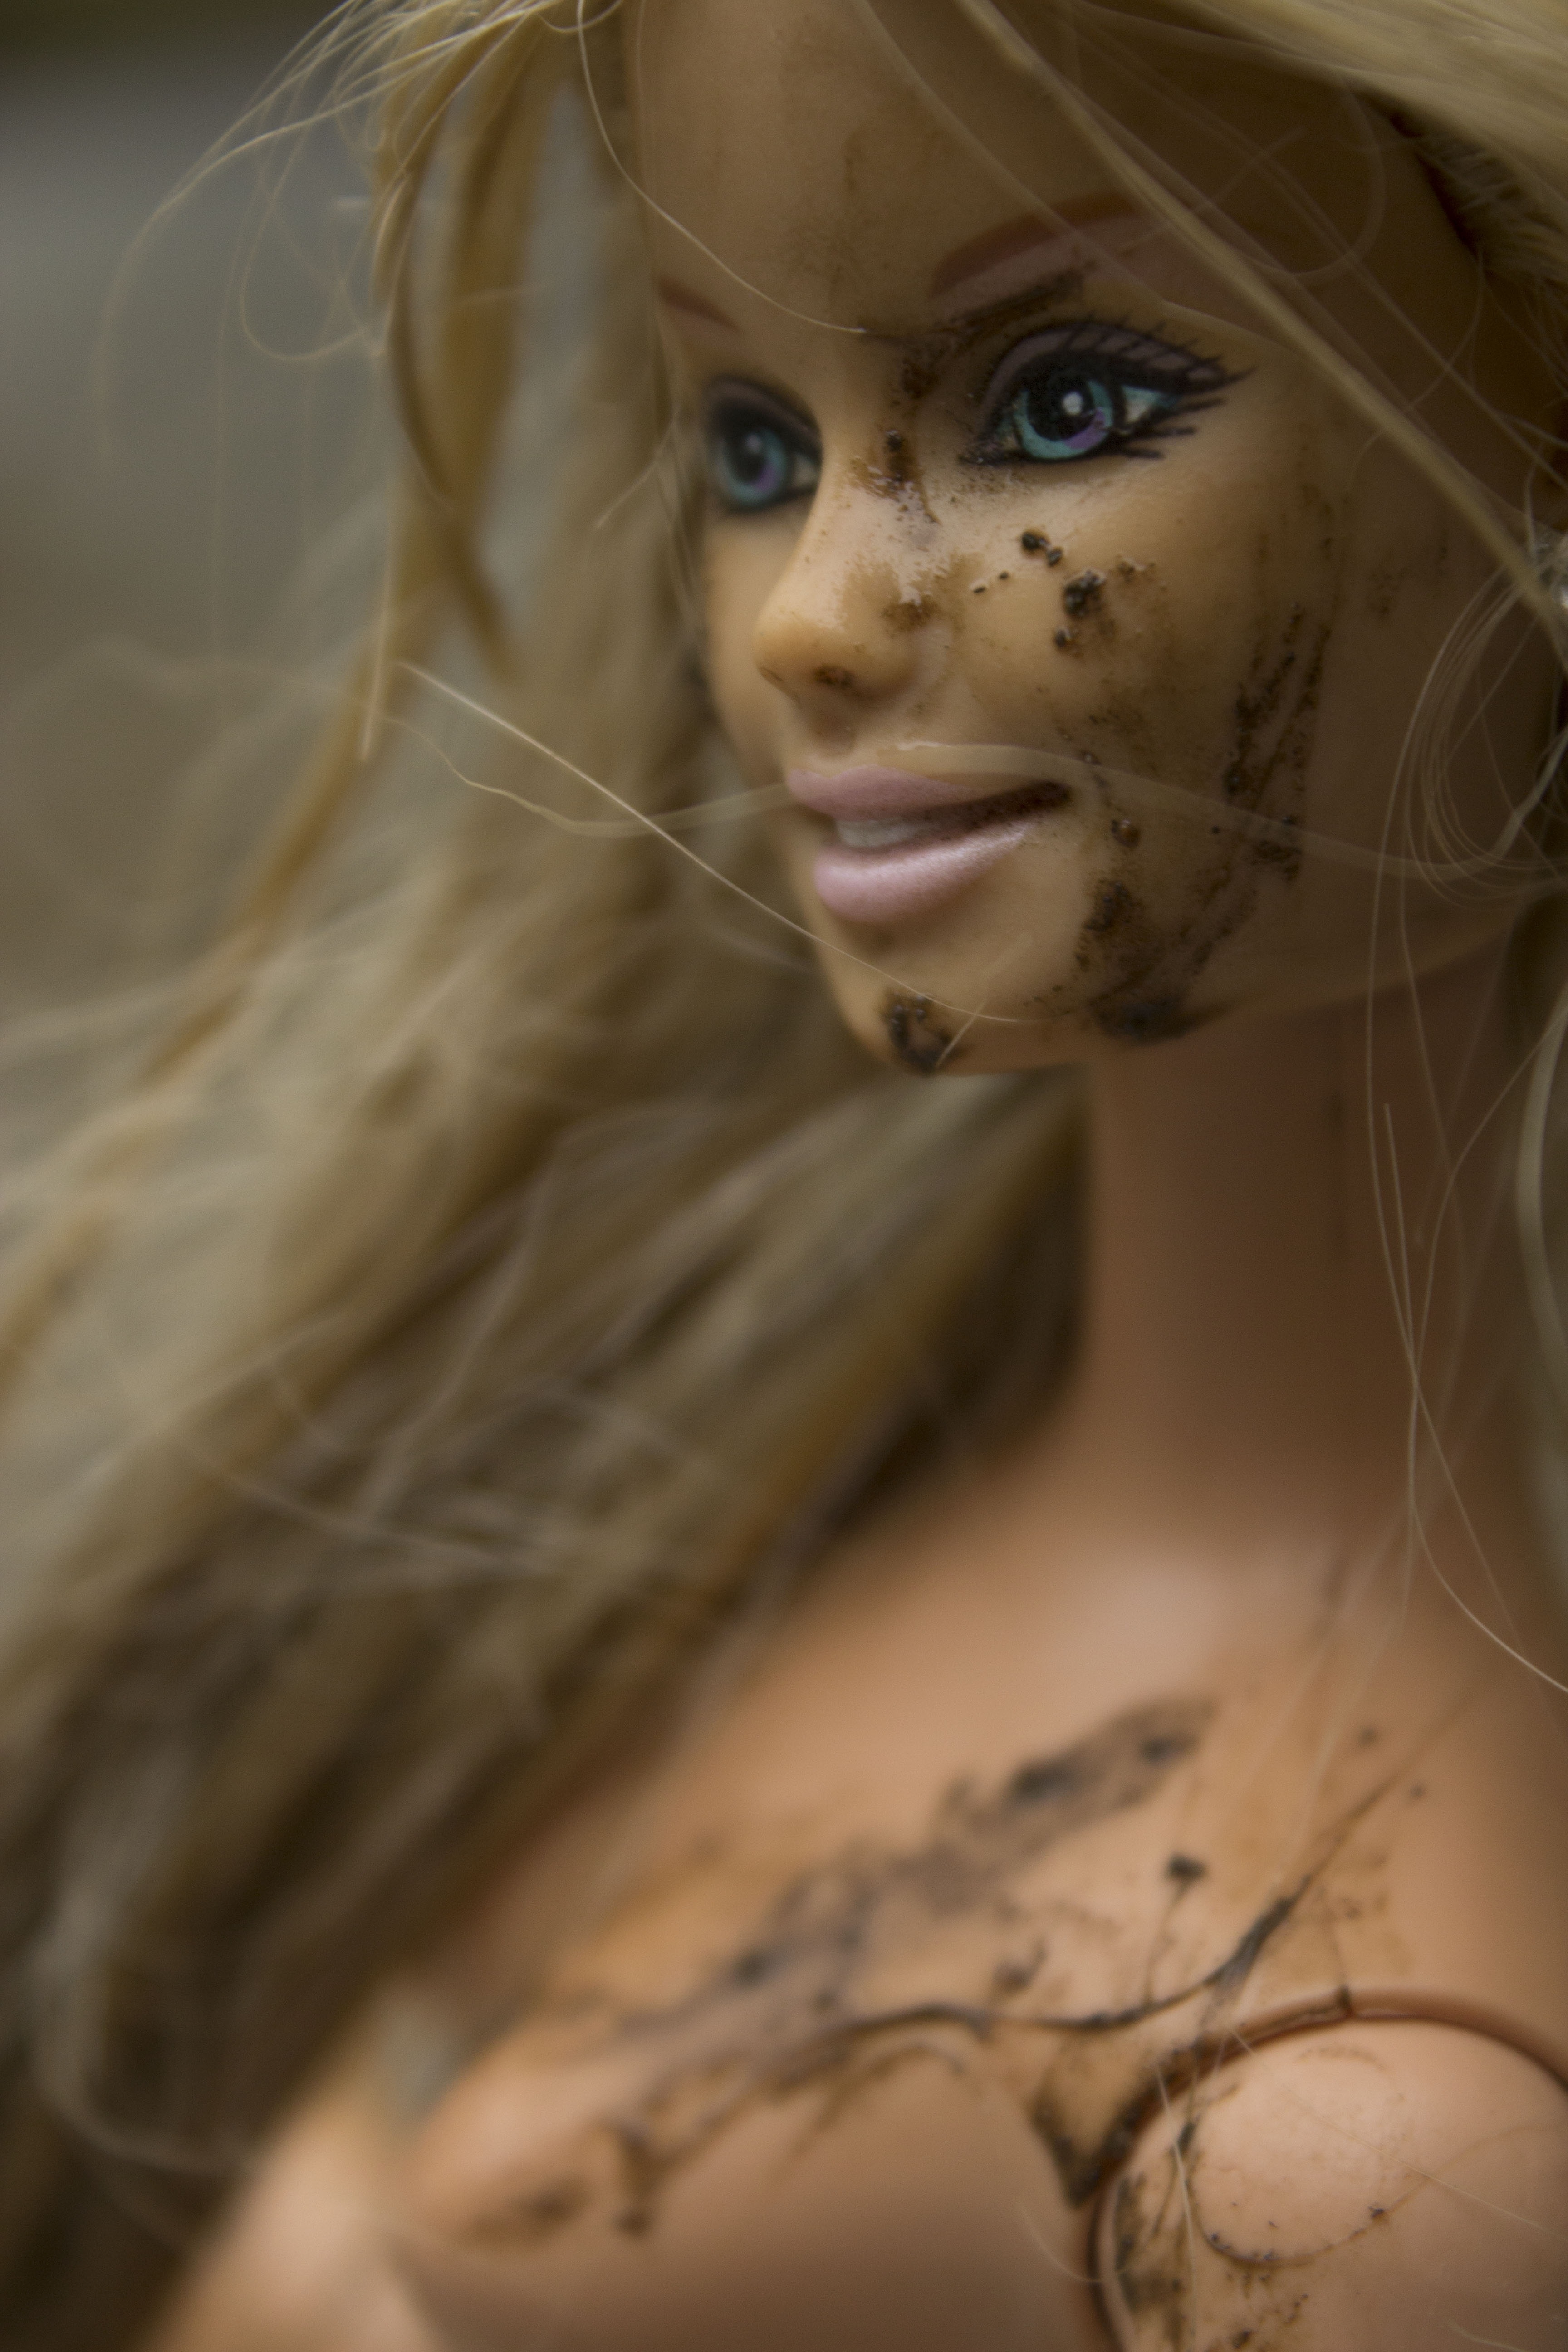
woman, portrait, model, dirty, lady, toy, face, doll, women, wrist, eye, head, skin, beauty, blond, body, abuse, barbie, violence, mythology, feminism, fictional character, art model